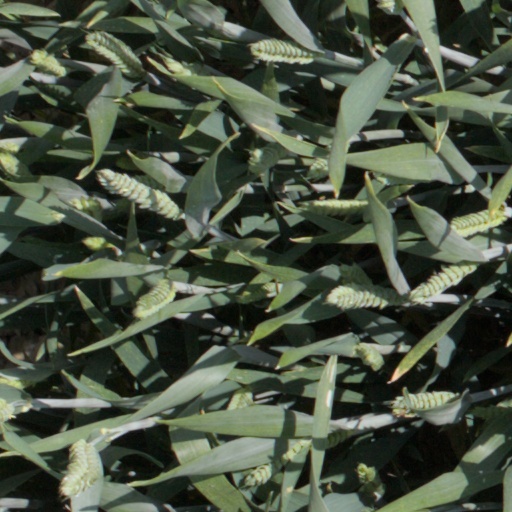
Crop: wheat